History of the Eastern Orthodox Church

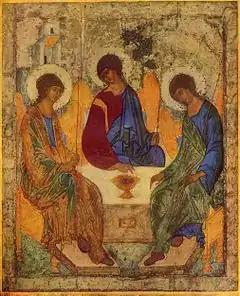
Andrei Rublev's "Trinity"

The Iconoclasm (730–787 and 813–843) was a movement within the Byzantine church to assert that the Christian culture of portraits (see icon) of the family of Christ and subsequent Christians and biblical scenes were not of a Christian origin and therefore heretical. The group destroyed much of the Christian churches' art history, until it was later defined as heretical itself under the Seventh Ecumenical council. The iconoclasts considered the tradition of icons as contrary to the ban on 'graven images', interpreted in a narrow sense as 'engraved or carved'. This forbade many of the ornaments that Moses was commanded to create in the passages right after the commandment was given, i.e., cherubim., as well as the Cross and other holy artifacts. The Orthodox Church understands this in a wider sense as a ban on no carved images: the people of God are not to create idols and then worship them.